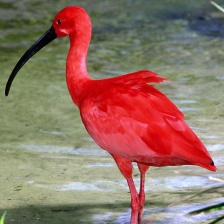
Species: SCARLET IBIS
Scientific name: EUDOCIMUS RUBER